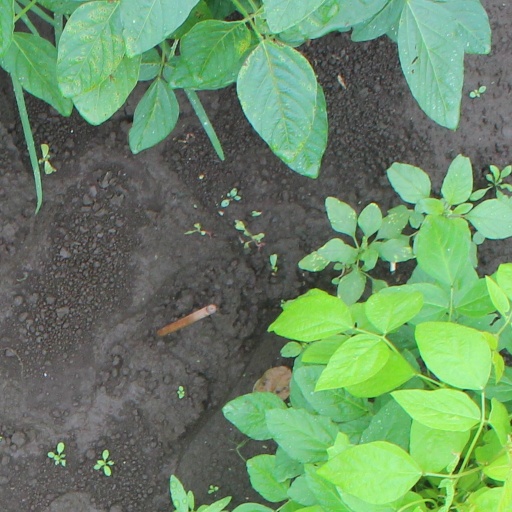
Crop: soybean